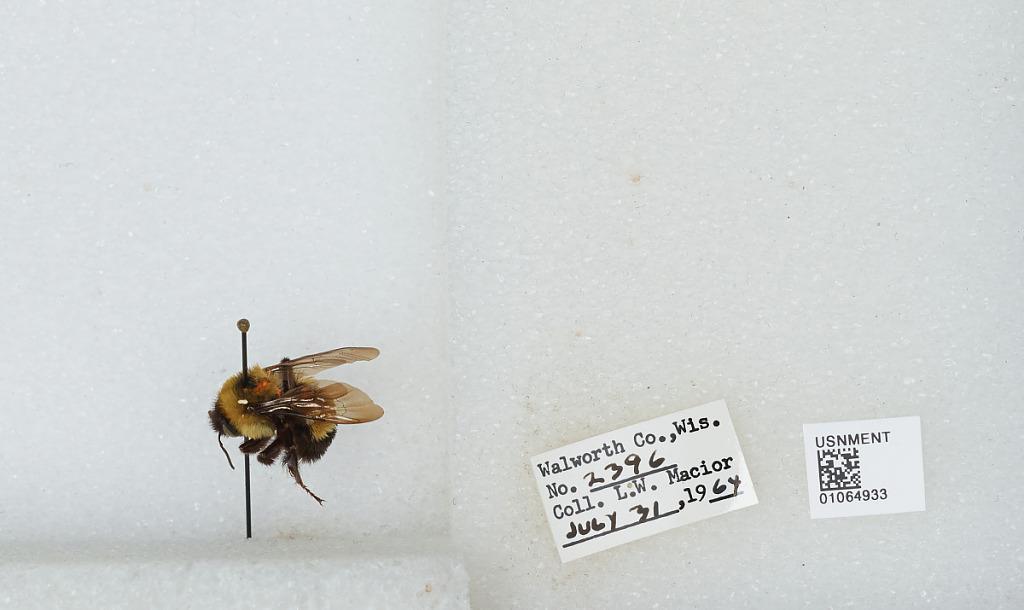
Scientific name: Bombus (Bombus) affinis Cresson
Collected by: L. Macior
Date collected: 1964-7-31
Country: United States
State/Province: Wisconsin
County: Walworth
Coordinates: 42.67, -88.54